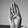
ASL letter: B